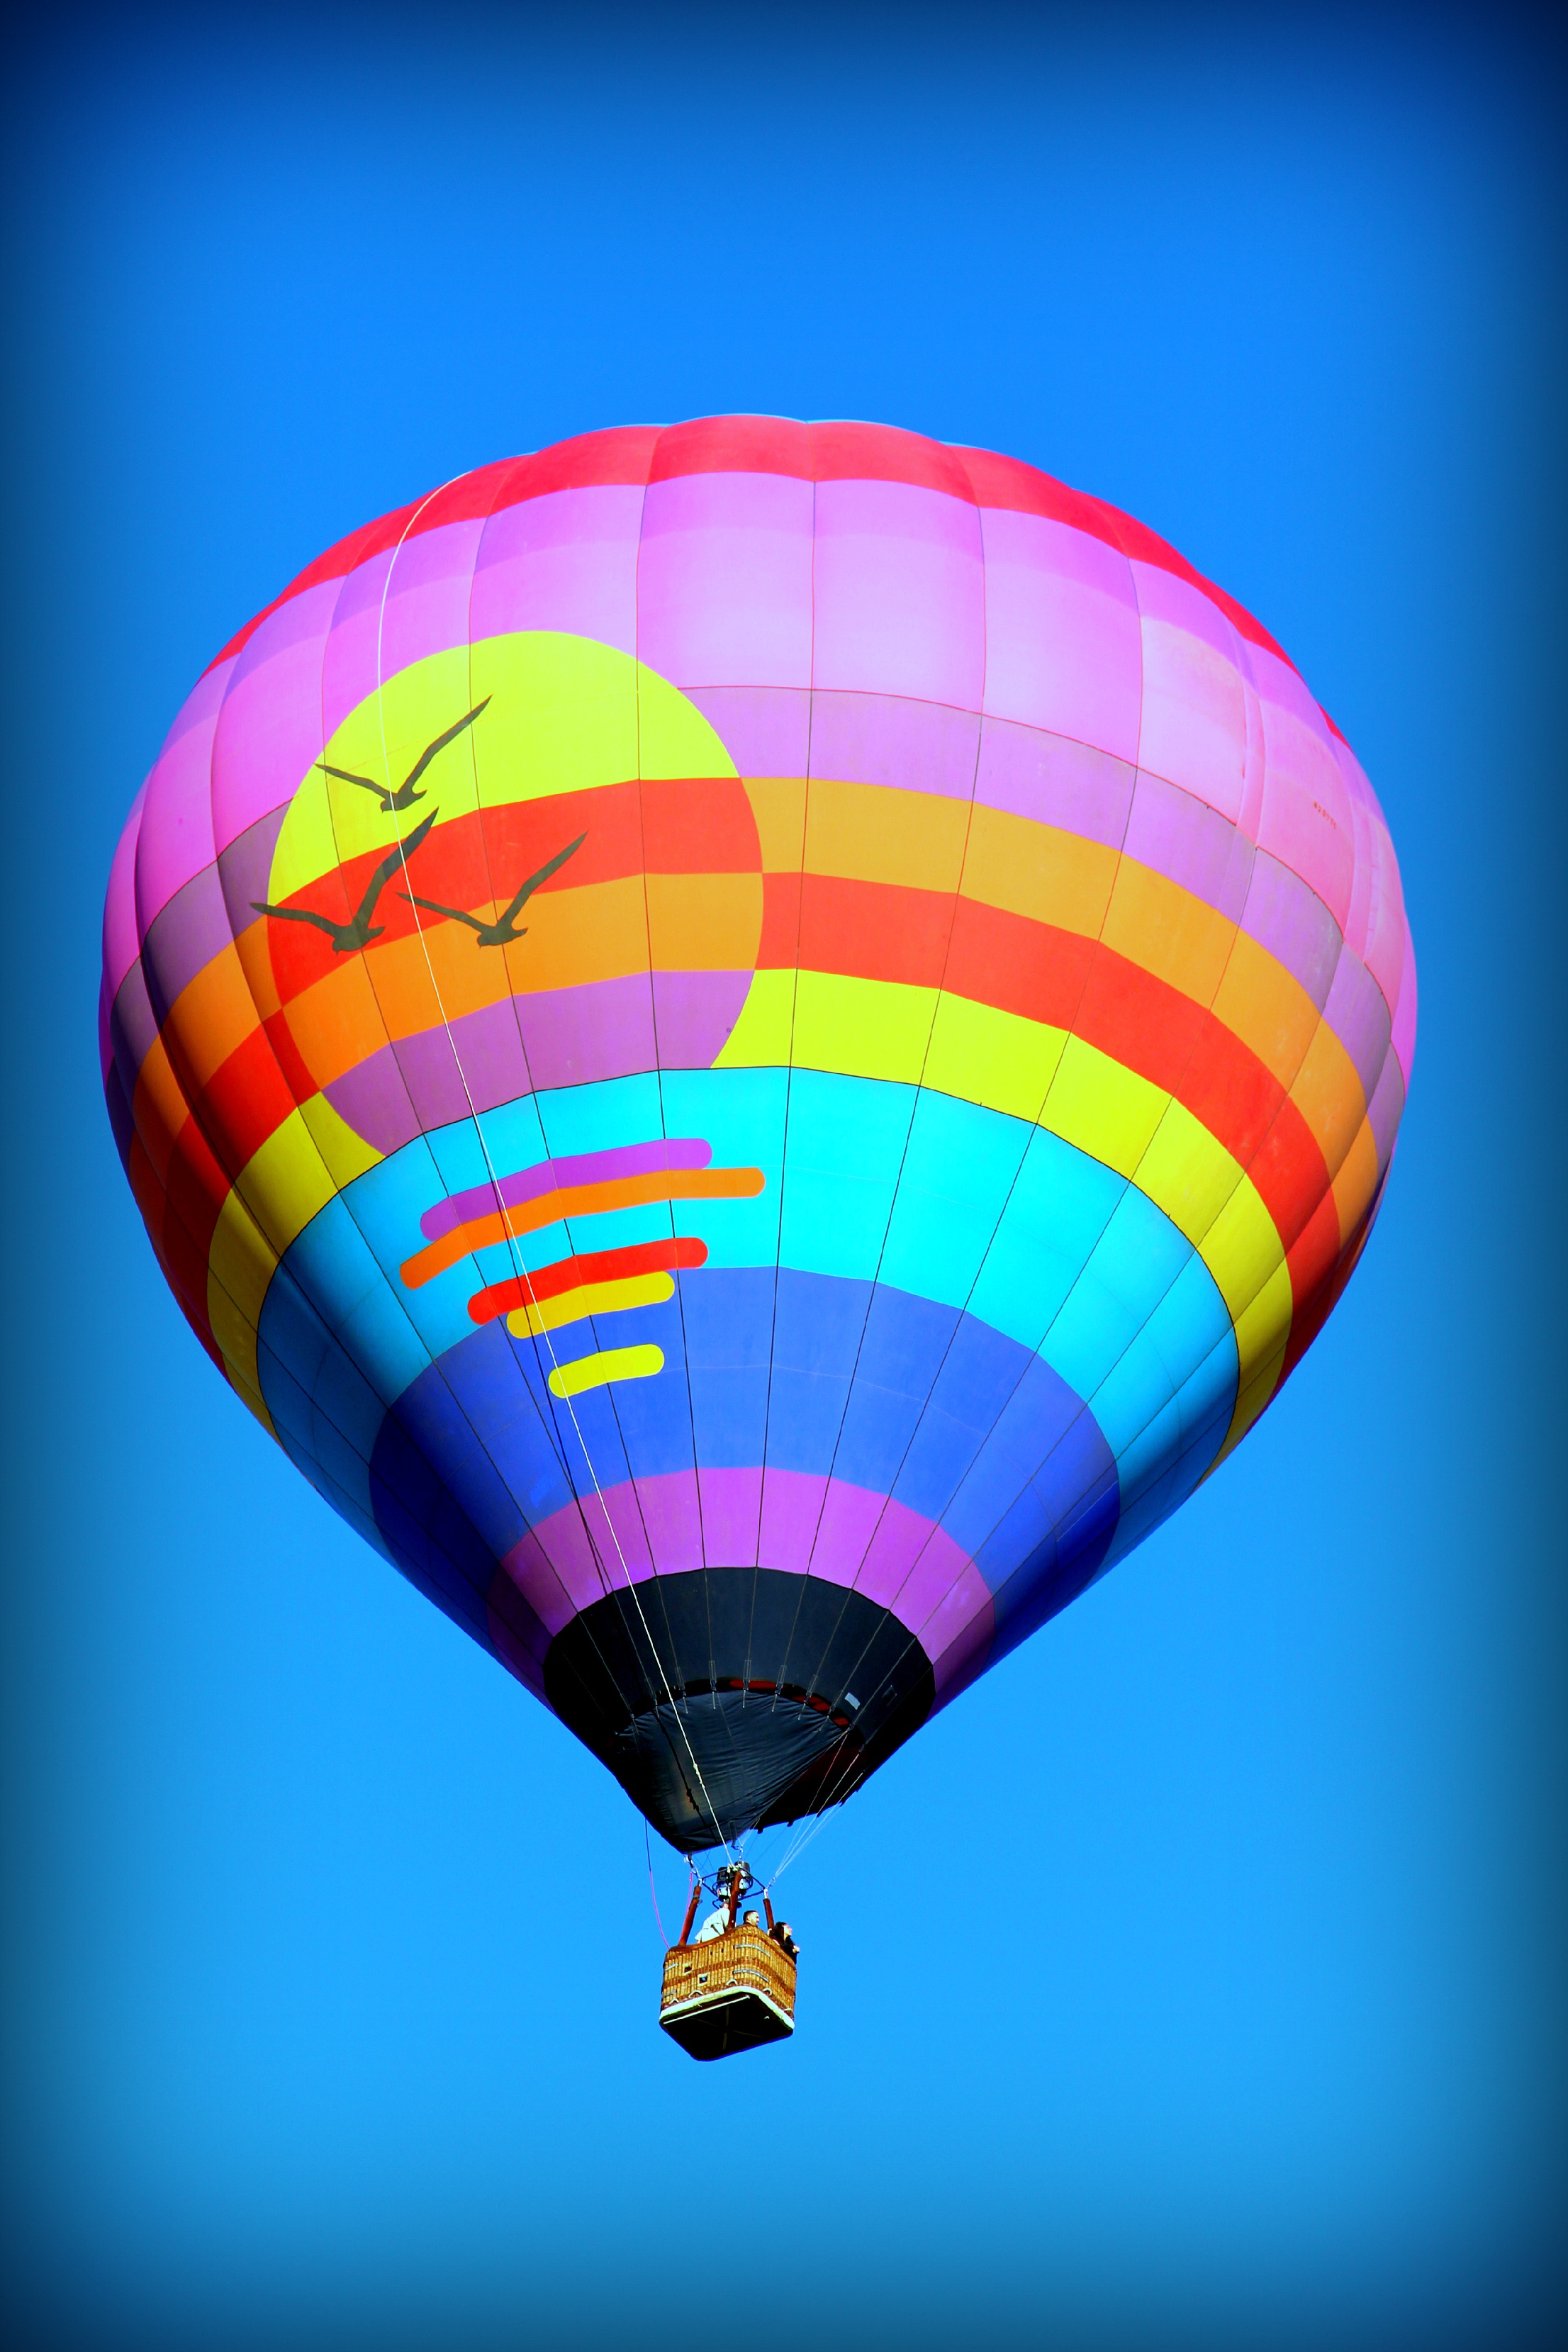
wing, sky, air, balloon, hot air balloon, fly, travel, aircraft, vehicle, flight, ride, colorful, basket, toy, circle, rainbow, fun, bright, hot, hot air ballooning, atmosphere of earth